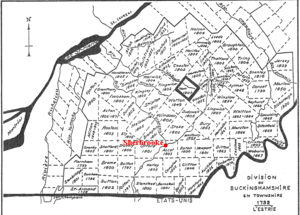
Sherbrooke dans la division du Buckinghamshire en Townships en 1792.
Sherbrooke est une ville canadienne située au Québec, au confluent des rivières Magog et Saint-François. Elle se trouve à environ 130 kilomètres à l'est de Montréal et à peu près 50 kilomètres au nord de la frontière américaine. Sherbrooke est le principal centre économique, culturel et institutionnel de la région administrative de l'Estrie, d'où son surnom de « la Reine des Cantons-de-l'Est ». Elle est le siège d'un archevêché catholique. Sa population est estimée à 161 323 habitants en 2016 et elle constitue la 6ᵉ ville en importance au Québec. La Région Métropolitaine de Recensement de Sherbrooke compte quant à elle 212 105 habitants et constitue la 4ᵉ plus grande RMR au Québec et la 20ᵉ au Canada.